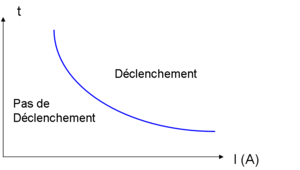
Une protection à maximum de courant est une protection électrique qui consiste à comparer le courant mesuré dans le réseau à une valeur limite. Si le seuil est dépassé, la protection conclut qu'un court-circuit ou une surcharge, selon les cas, a lieu. Elle commande alors l'ouverture du réseau électrique, on parle de « déclenchement ». Elle est utilisée pour protéger les transformateurs et les lignes.